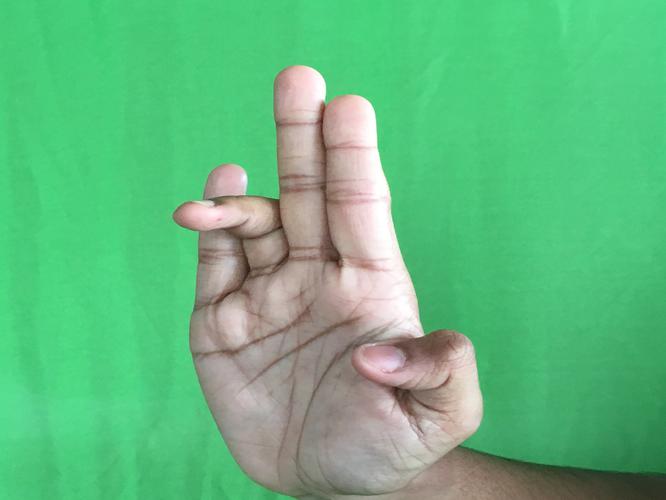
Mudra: Tripathaka
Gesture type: single_hand